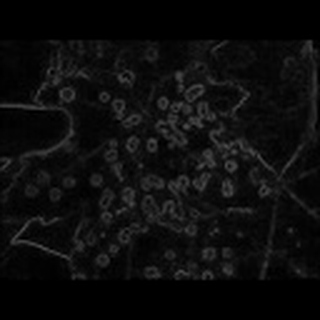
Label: cotton_target_spot